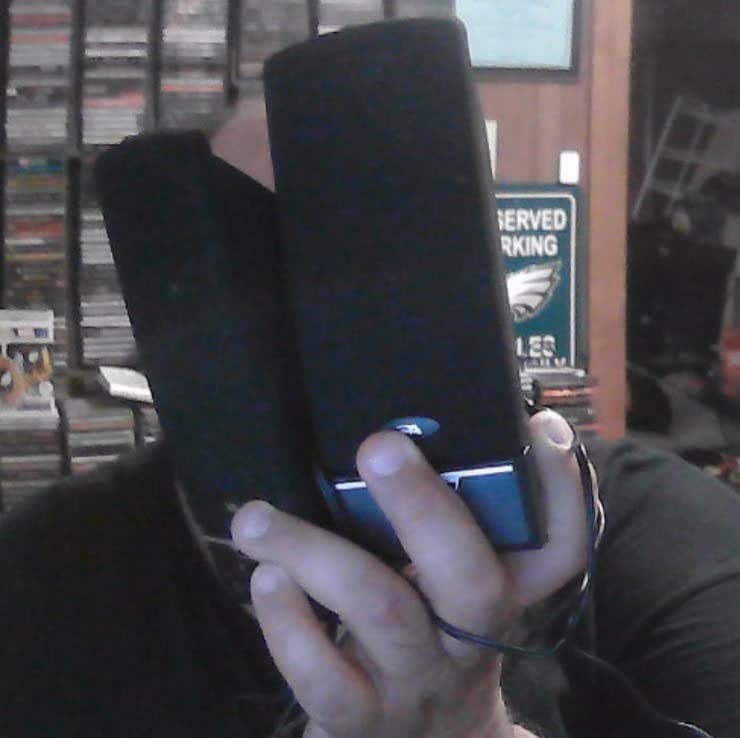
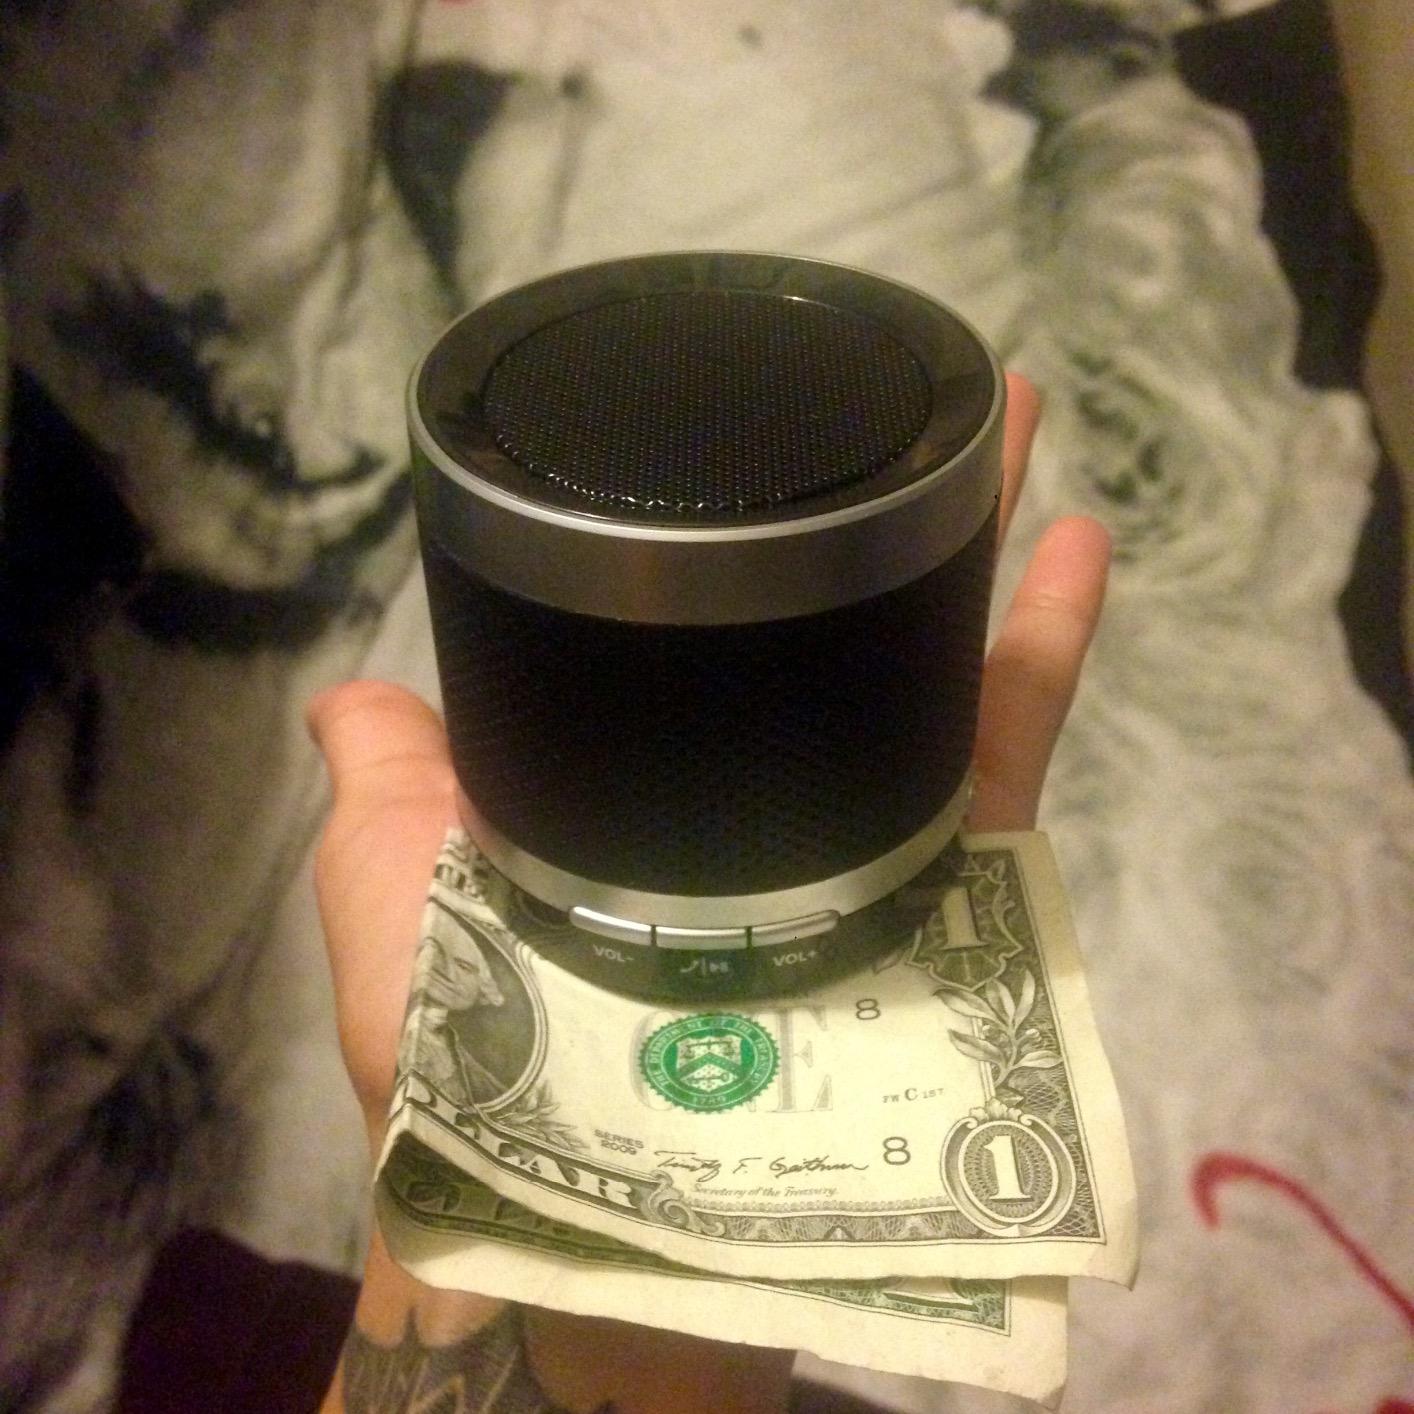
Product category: speaker
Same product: no